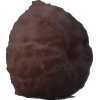
Label: orange_peeled